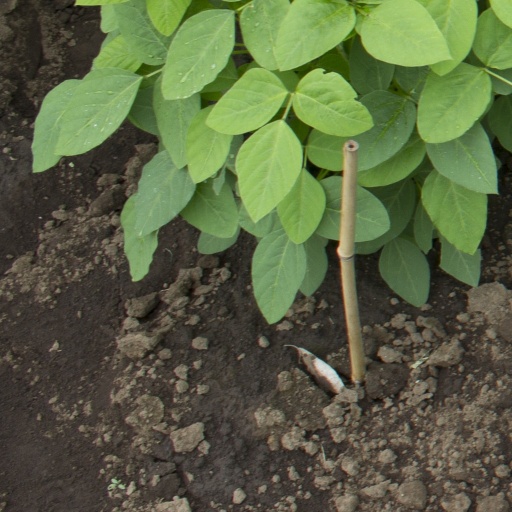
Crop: soybean